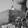
ASL letter: H